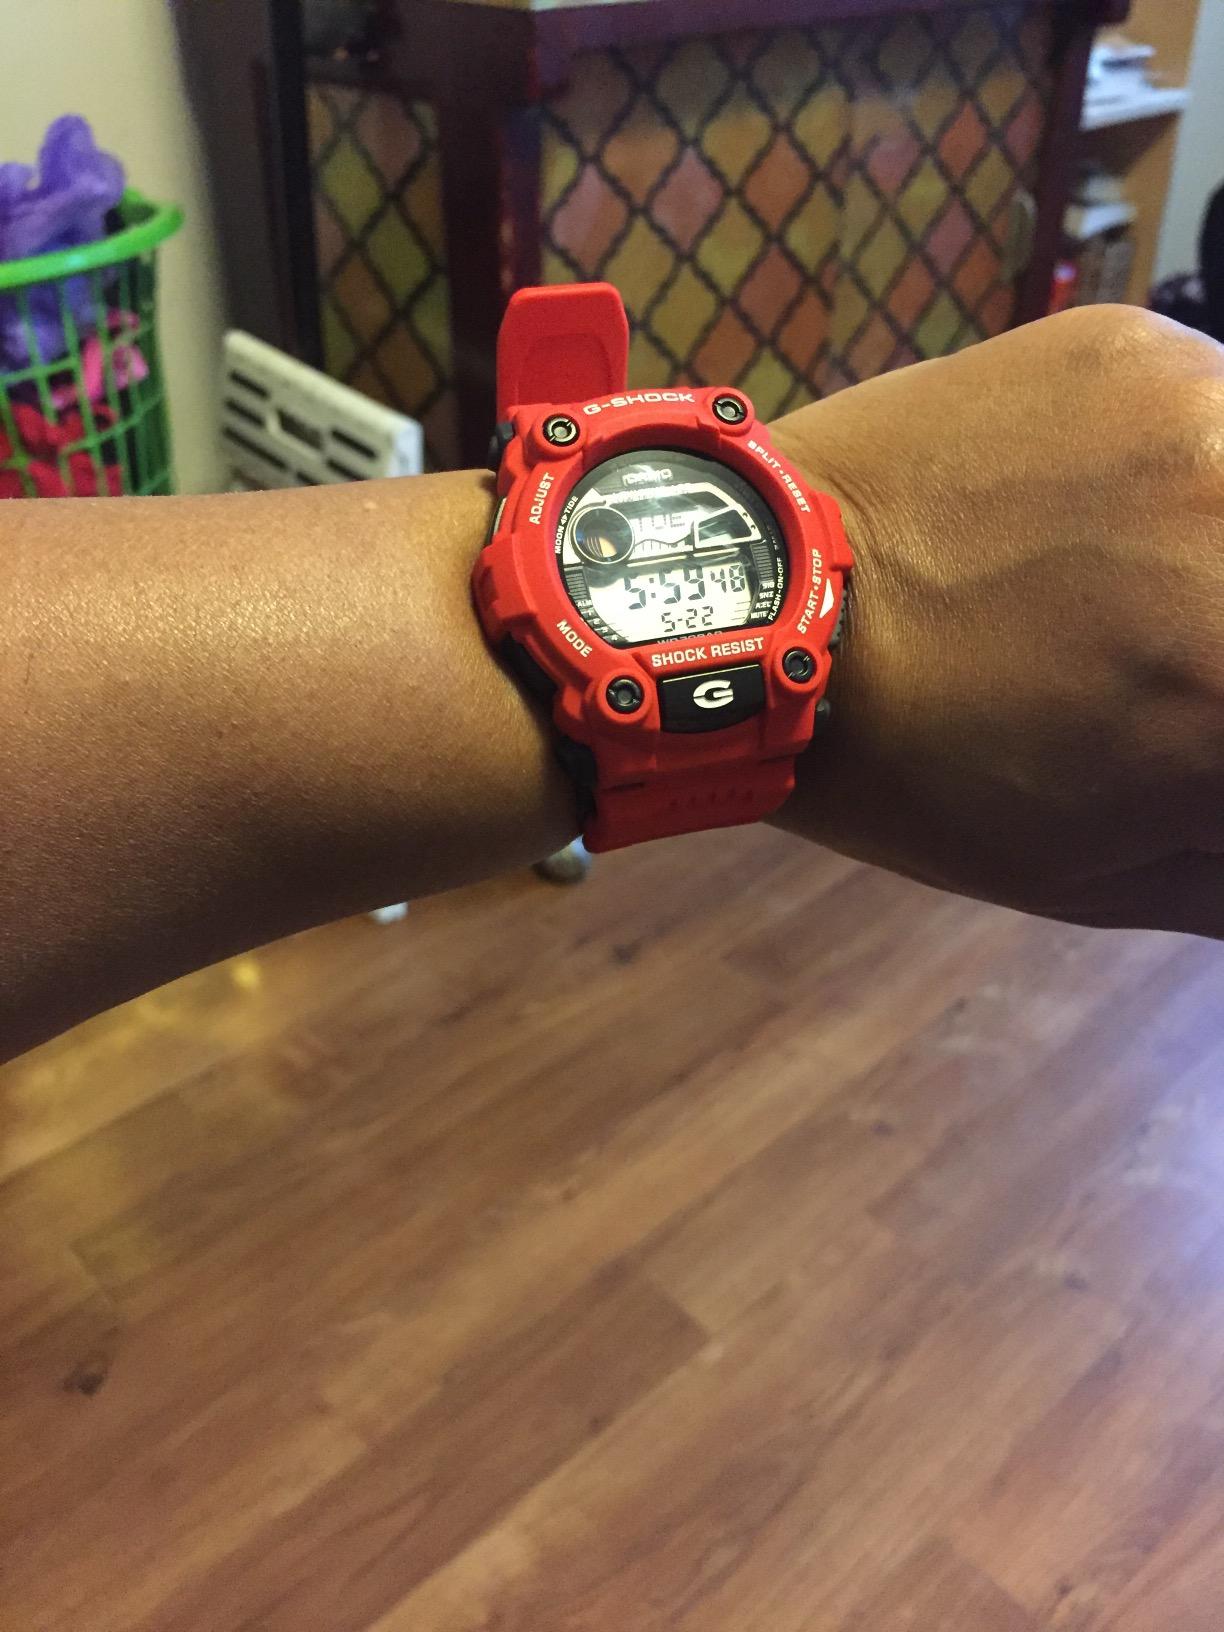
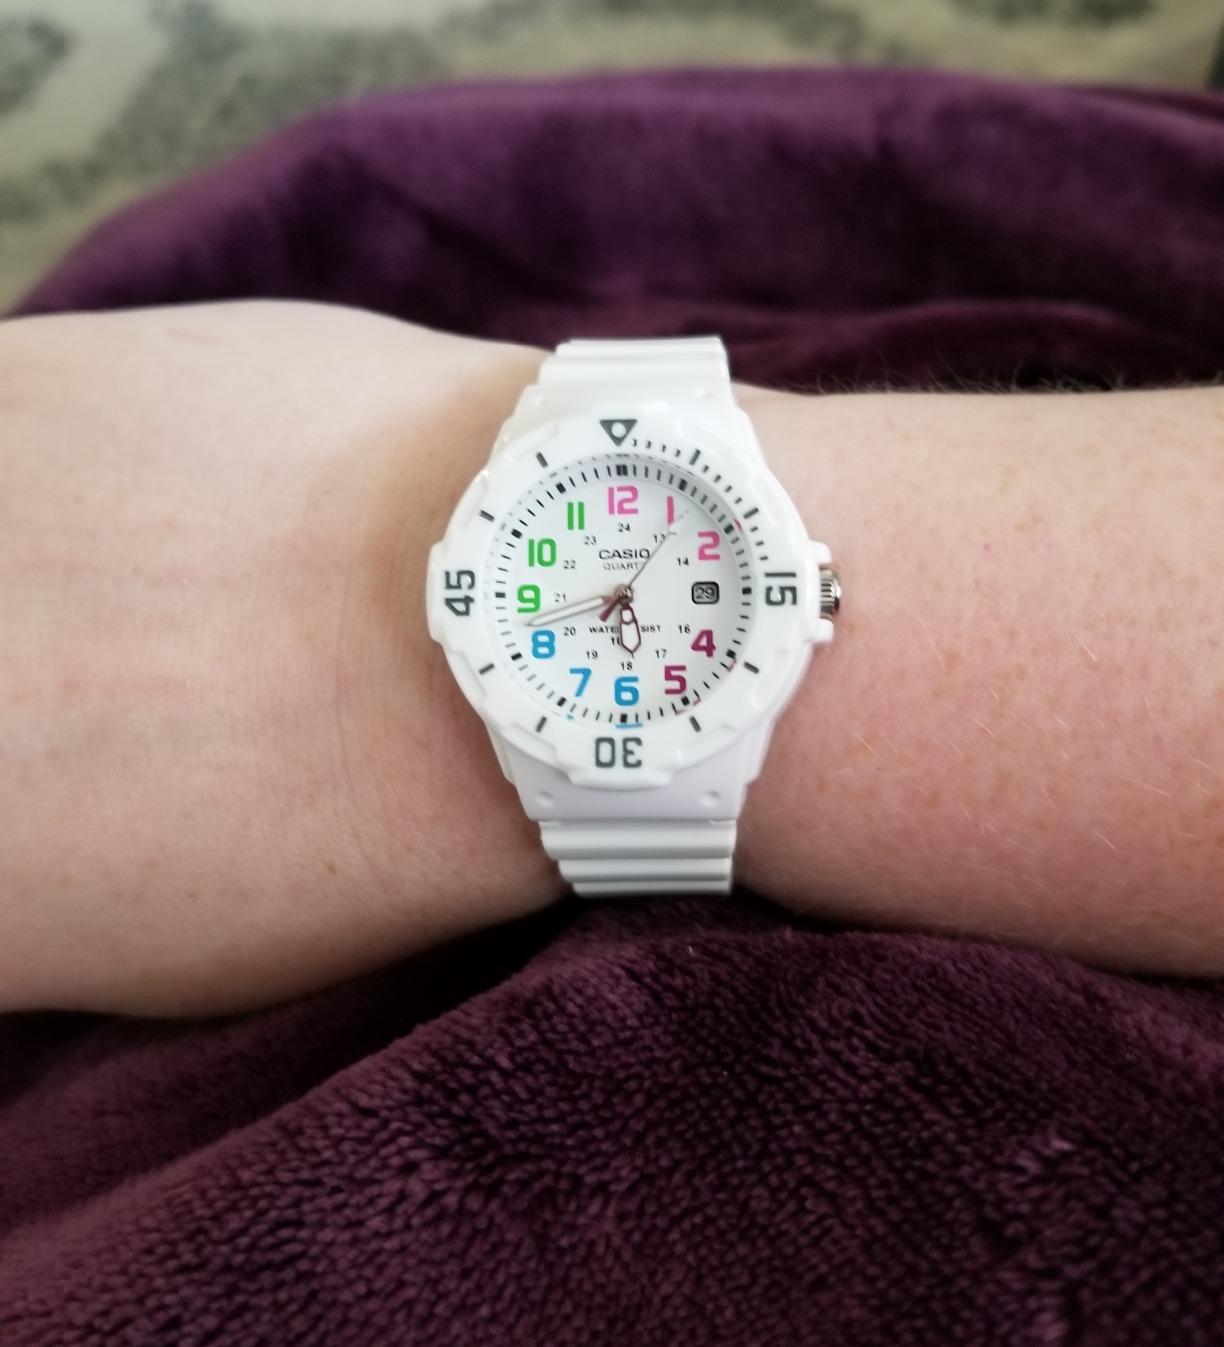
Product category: accessories_watch
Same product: no